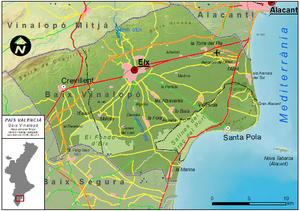
El Baix Vinalopó est une comarque de la province d'Alicante, dans la Communauté valencienne, en Espagne. Son chef-lieu est Elche. Elle inclut et coïncide presque avec le territoire de la municipalité d'Elche assorti de la huerta environnante, zone également connue sous l'appellation traditionnelle de Camp d'Elx ou Huerta d'Elx.